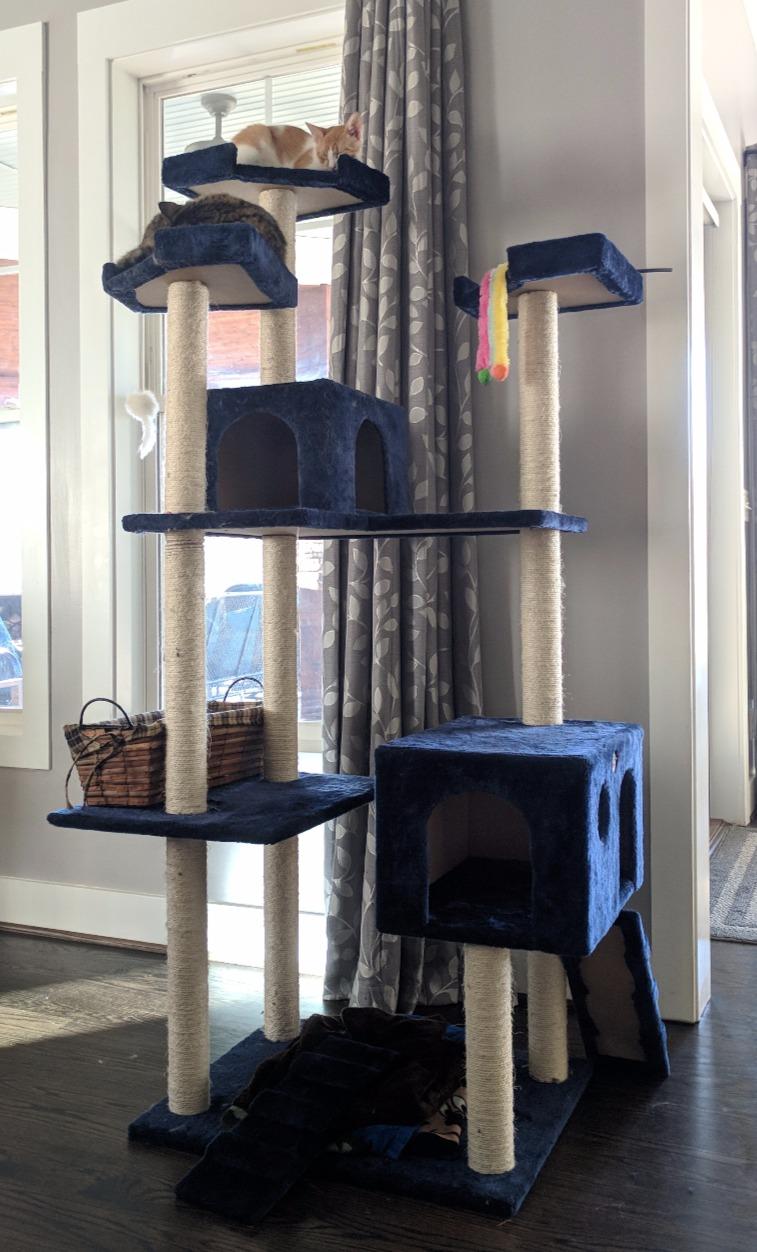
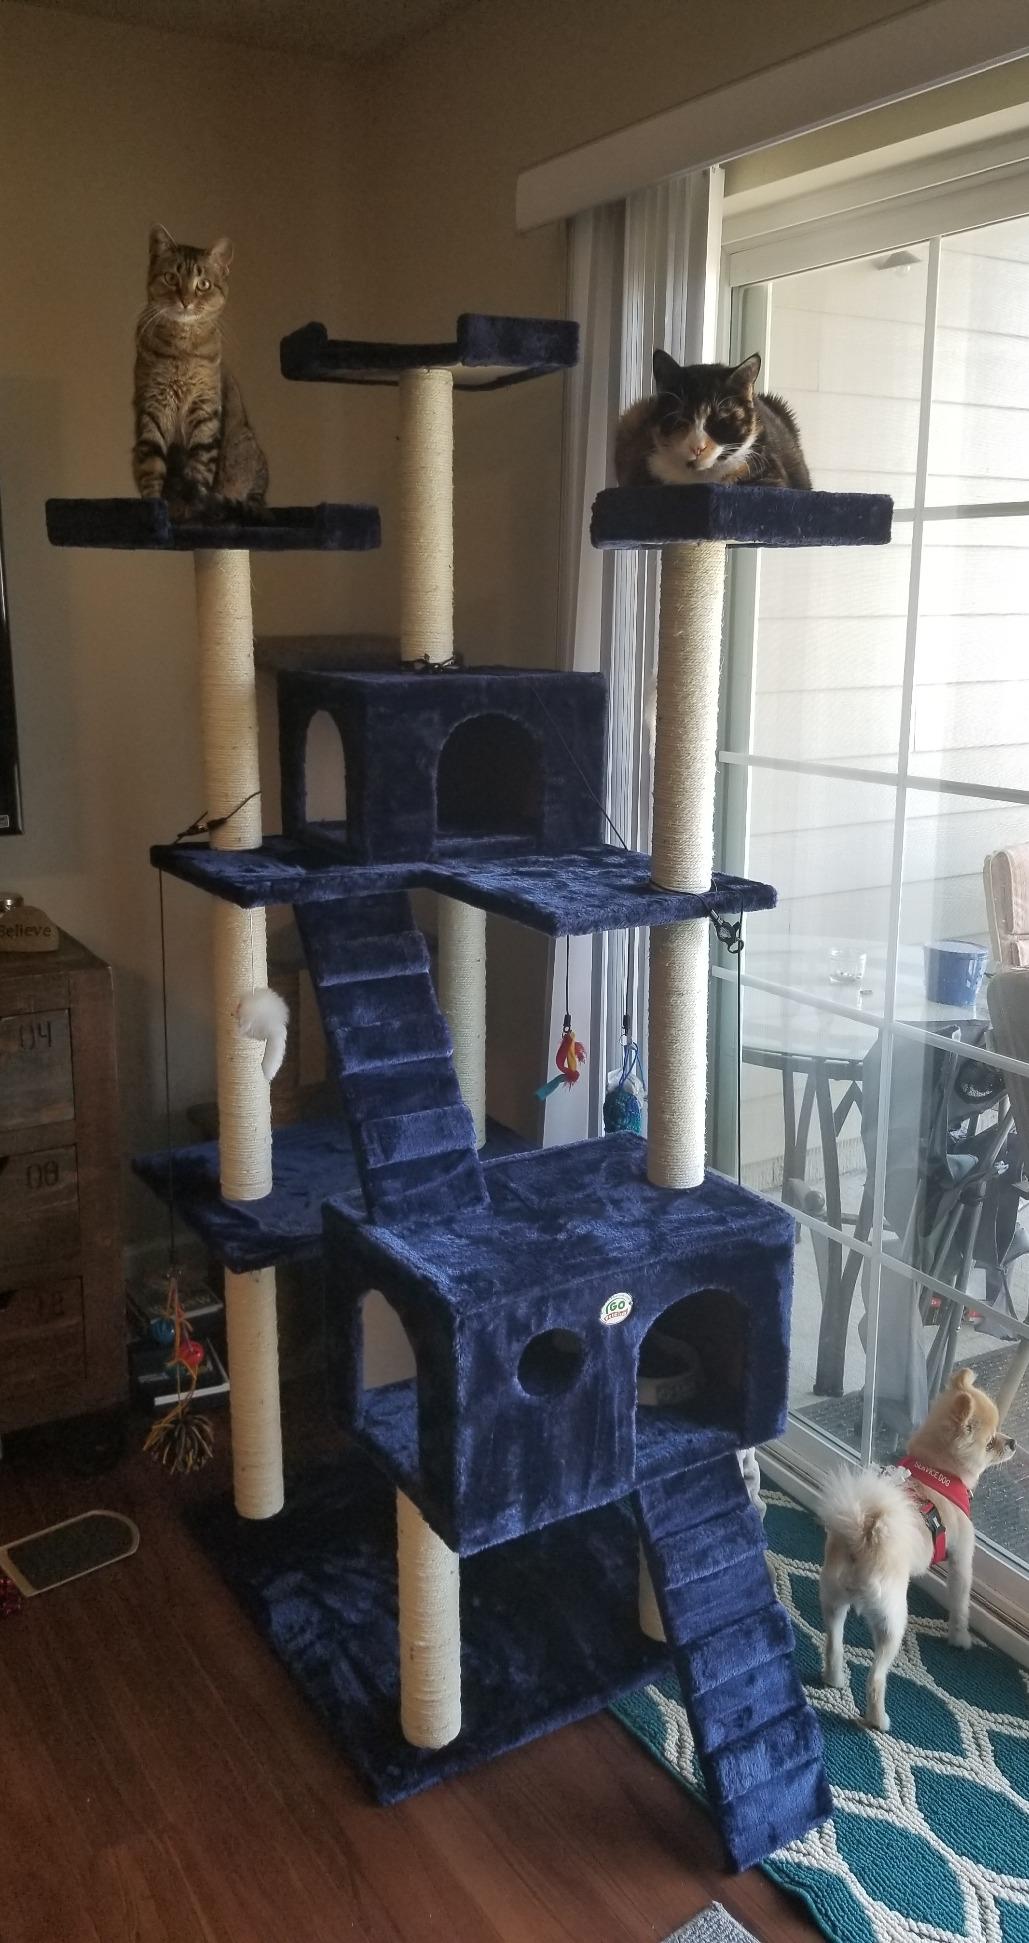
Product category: items_cat tree
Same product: yes